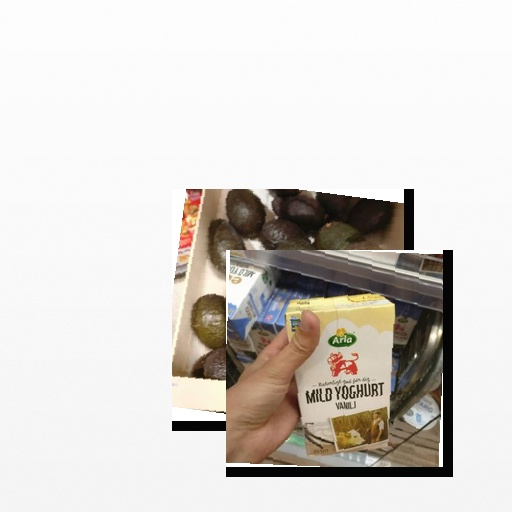
Food items: vanilla_yogurt, avocado